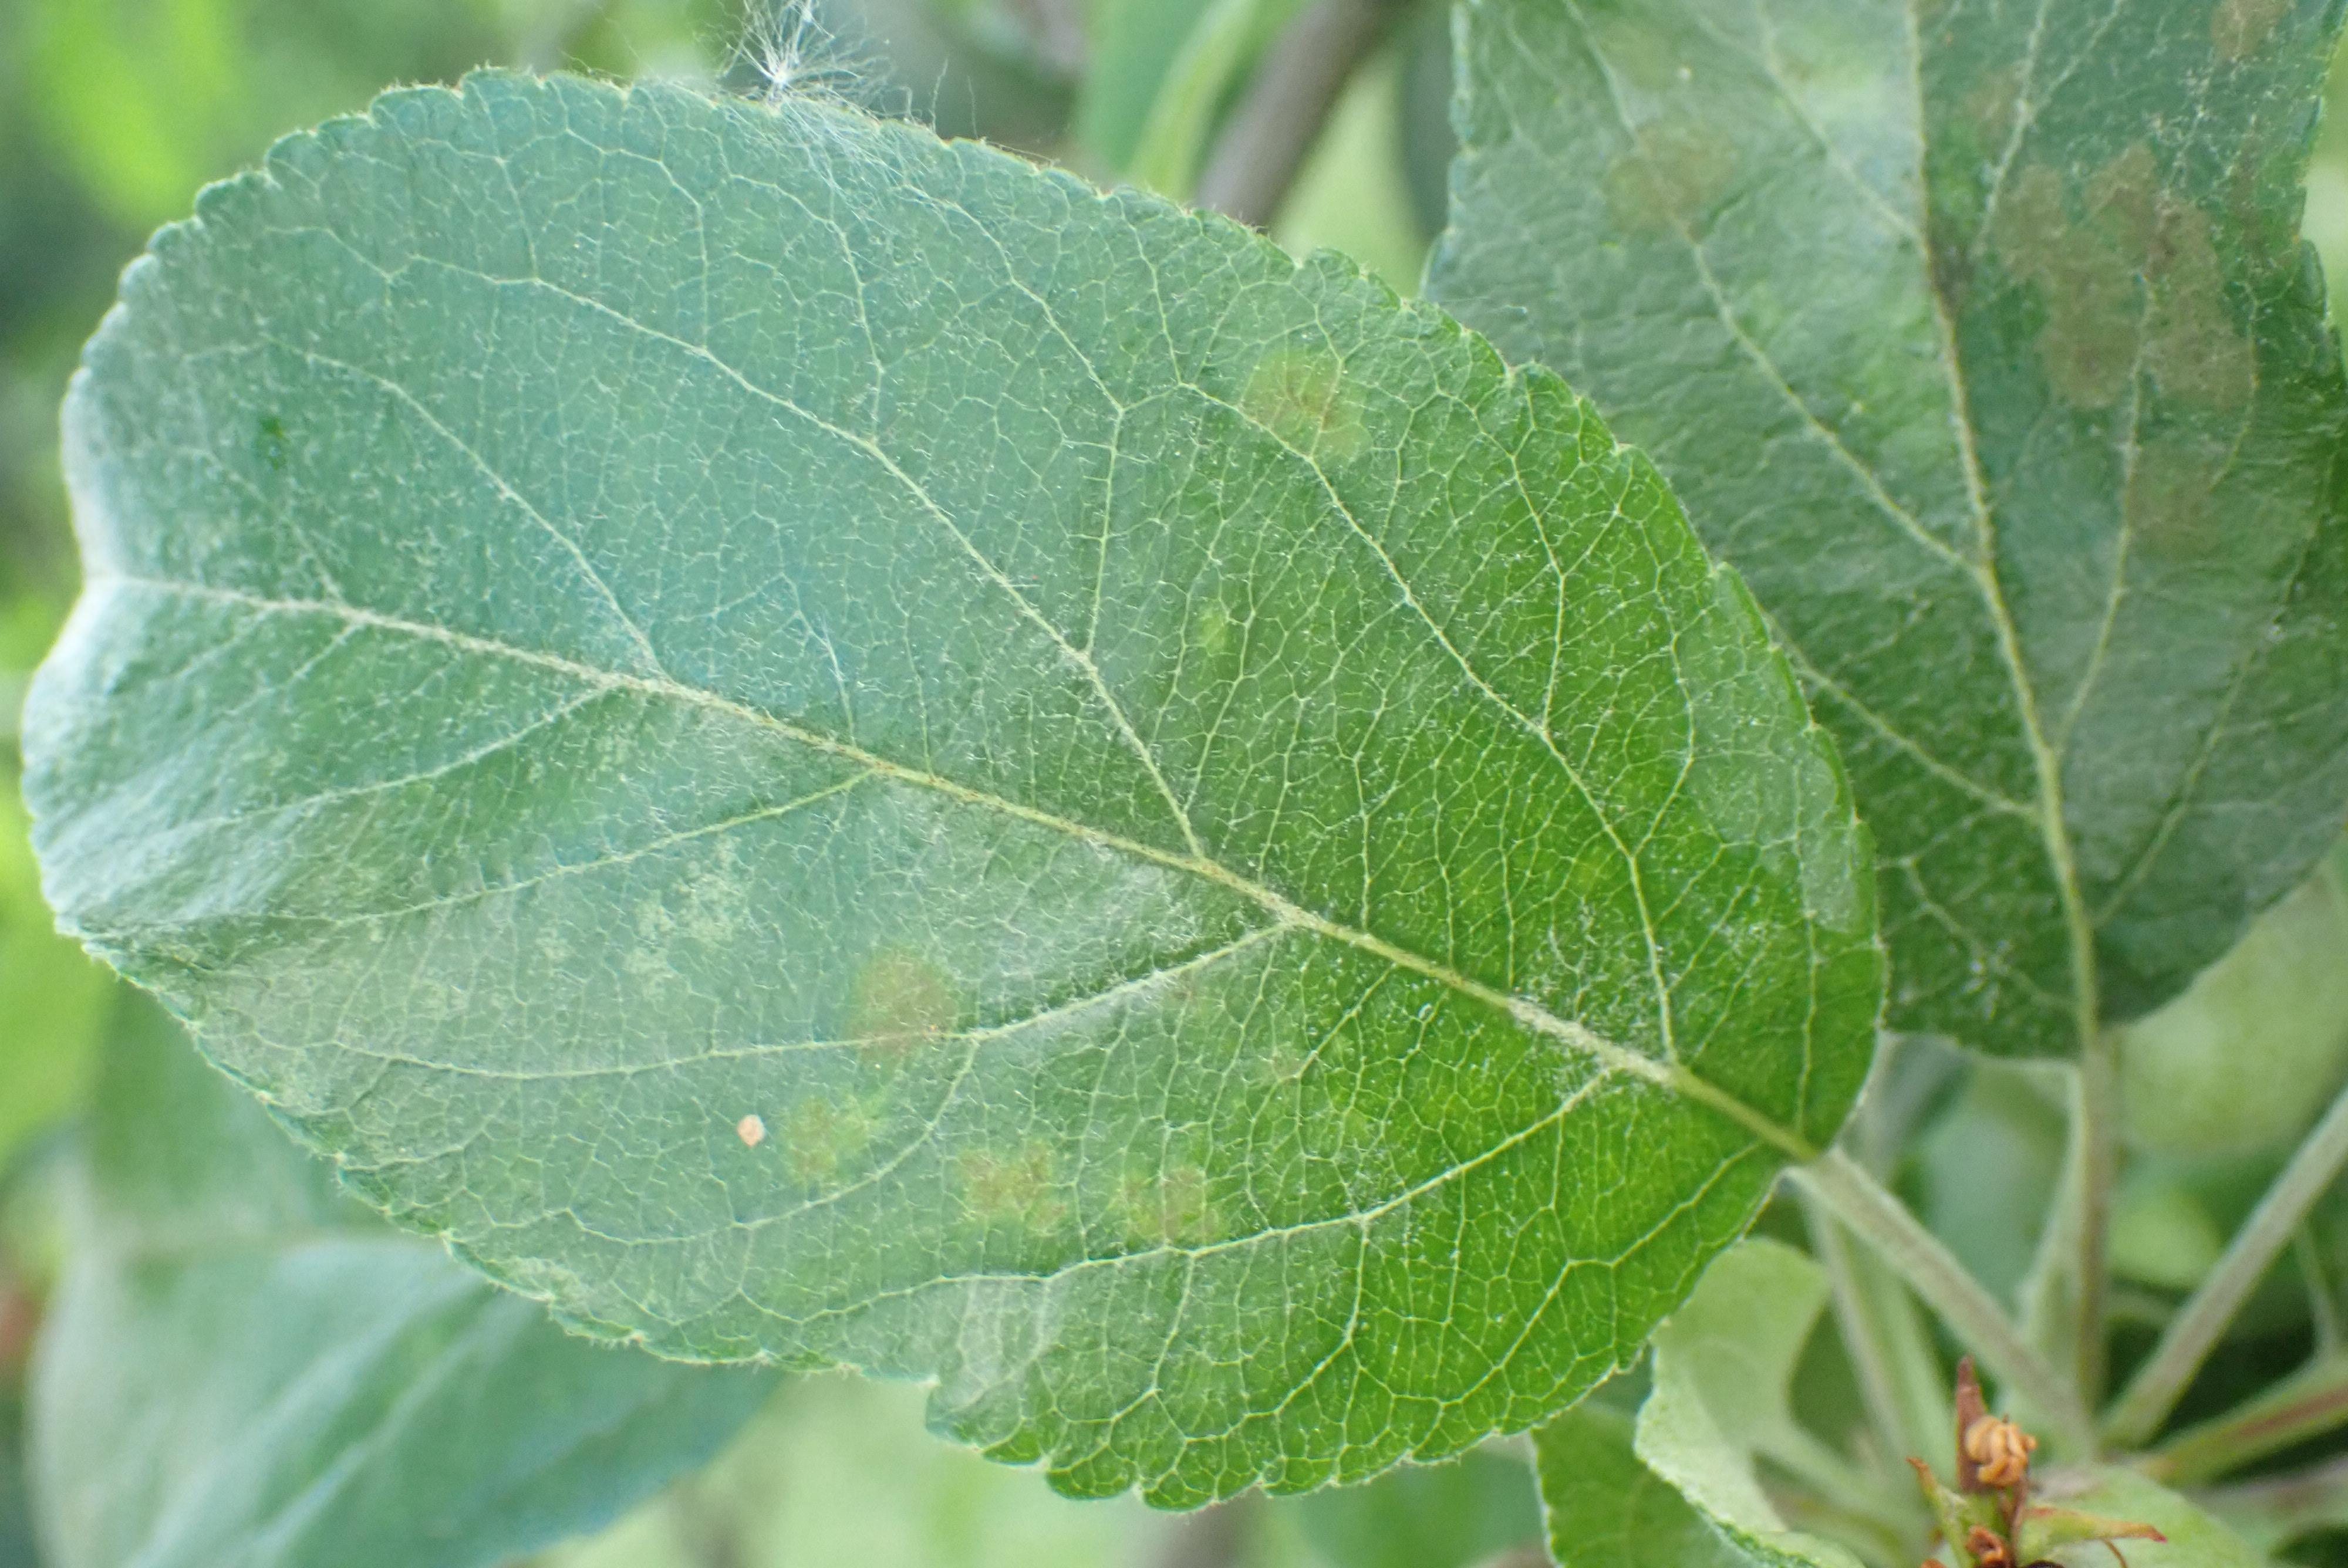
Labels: scab